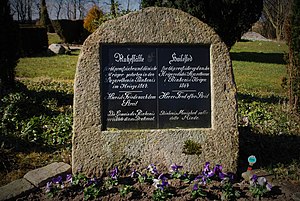
Rinkenæs Gamle Kirke / Galleri
På kirkegården Gamle Rinkenæs Kirke er der en fællesgrav for 66 danske og prøjsiske soldater, der døde på lazaretter i Rinkenæs under 2. Slesvigske Krig i 1864. Monumentet der er rejst på graven er både med dansk og tysk indskrift.
Rinkenæs Gamle Kirke indviet til Skt. Laurentius den 10. august 1158. Kirken ligger på et bakkedrag 4 km nord for Rinkenæs. Oprindelig var den romanske kirke omgivet af en landsby, som forsvandt fuldstændigt omkring år 1300. Ifølge overleveringer er kirken oprindeligt blevet bygget som et kapel hørende under Kliplev Kirke. En rig enke forærede grunden til kirken og betalte, hvad opførelsen kostede, og egnens beboere transporterede byggematerialerne til stedet, foruden at de leverede arbejdskraften til byggeriet. Kirkeklokken fra ca. 1500 var hængt op i en træklokkestabel, men blev ødelagt af en storm i 1884. I stedet for blev klokken senere flyttet til vestgavlen, hvor den stadig hænger.